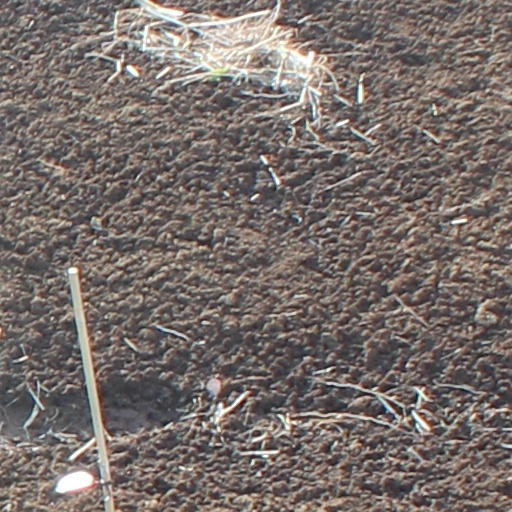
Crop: wheat